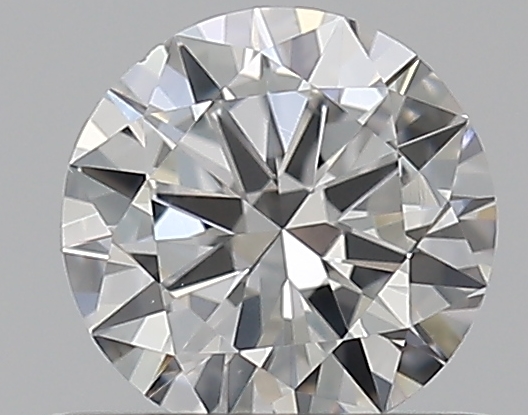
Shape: round
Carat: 0.5
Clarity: VS2
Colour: G
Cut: VG
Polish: VG
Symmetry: VG
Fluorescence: N
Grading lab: GIA
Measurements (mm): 5.1 x 5.17 x 3.04